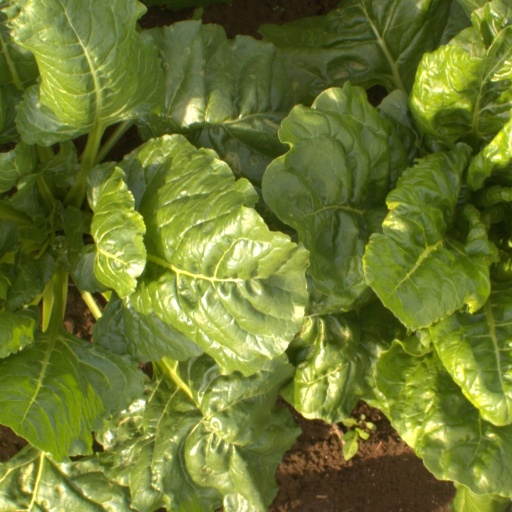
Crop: sugar beet